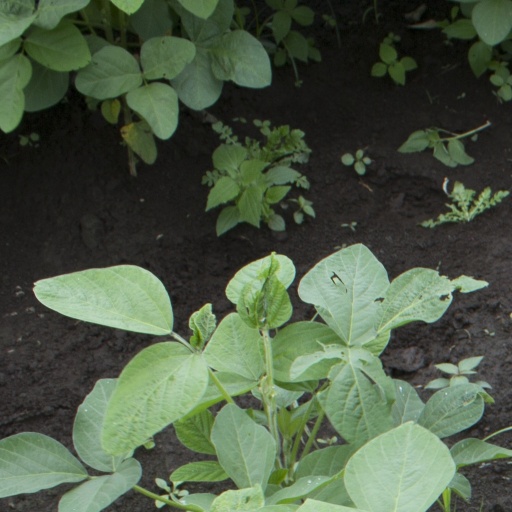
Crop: soybean